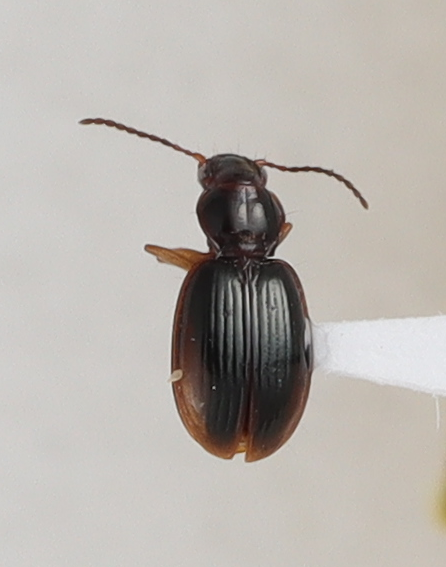
Scientific name: Mecyclothorax konanus
Plot: 14
Trap: E
Collected: 20220420